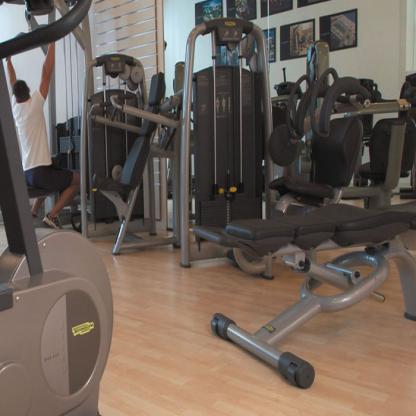
Scene: Indoor